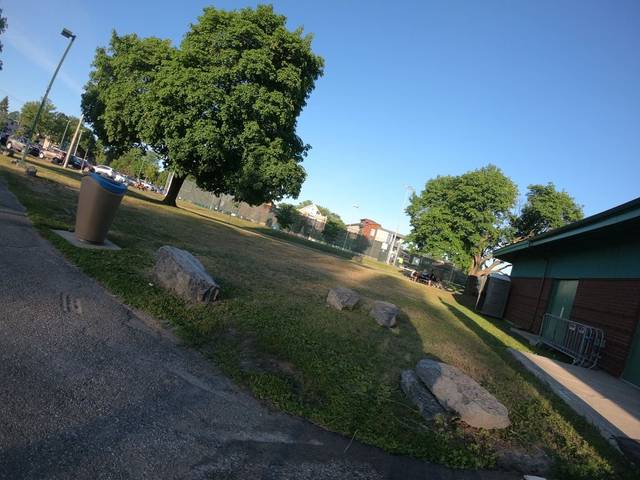
Region: Canada
Coordinates: 45.42, -75.749